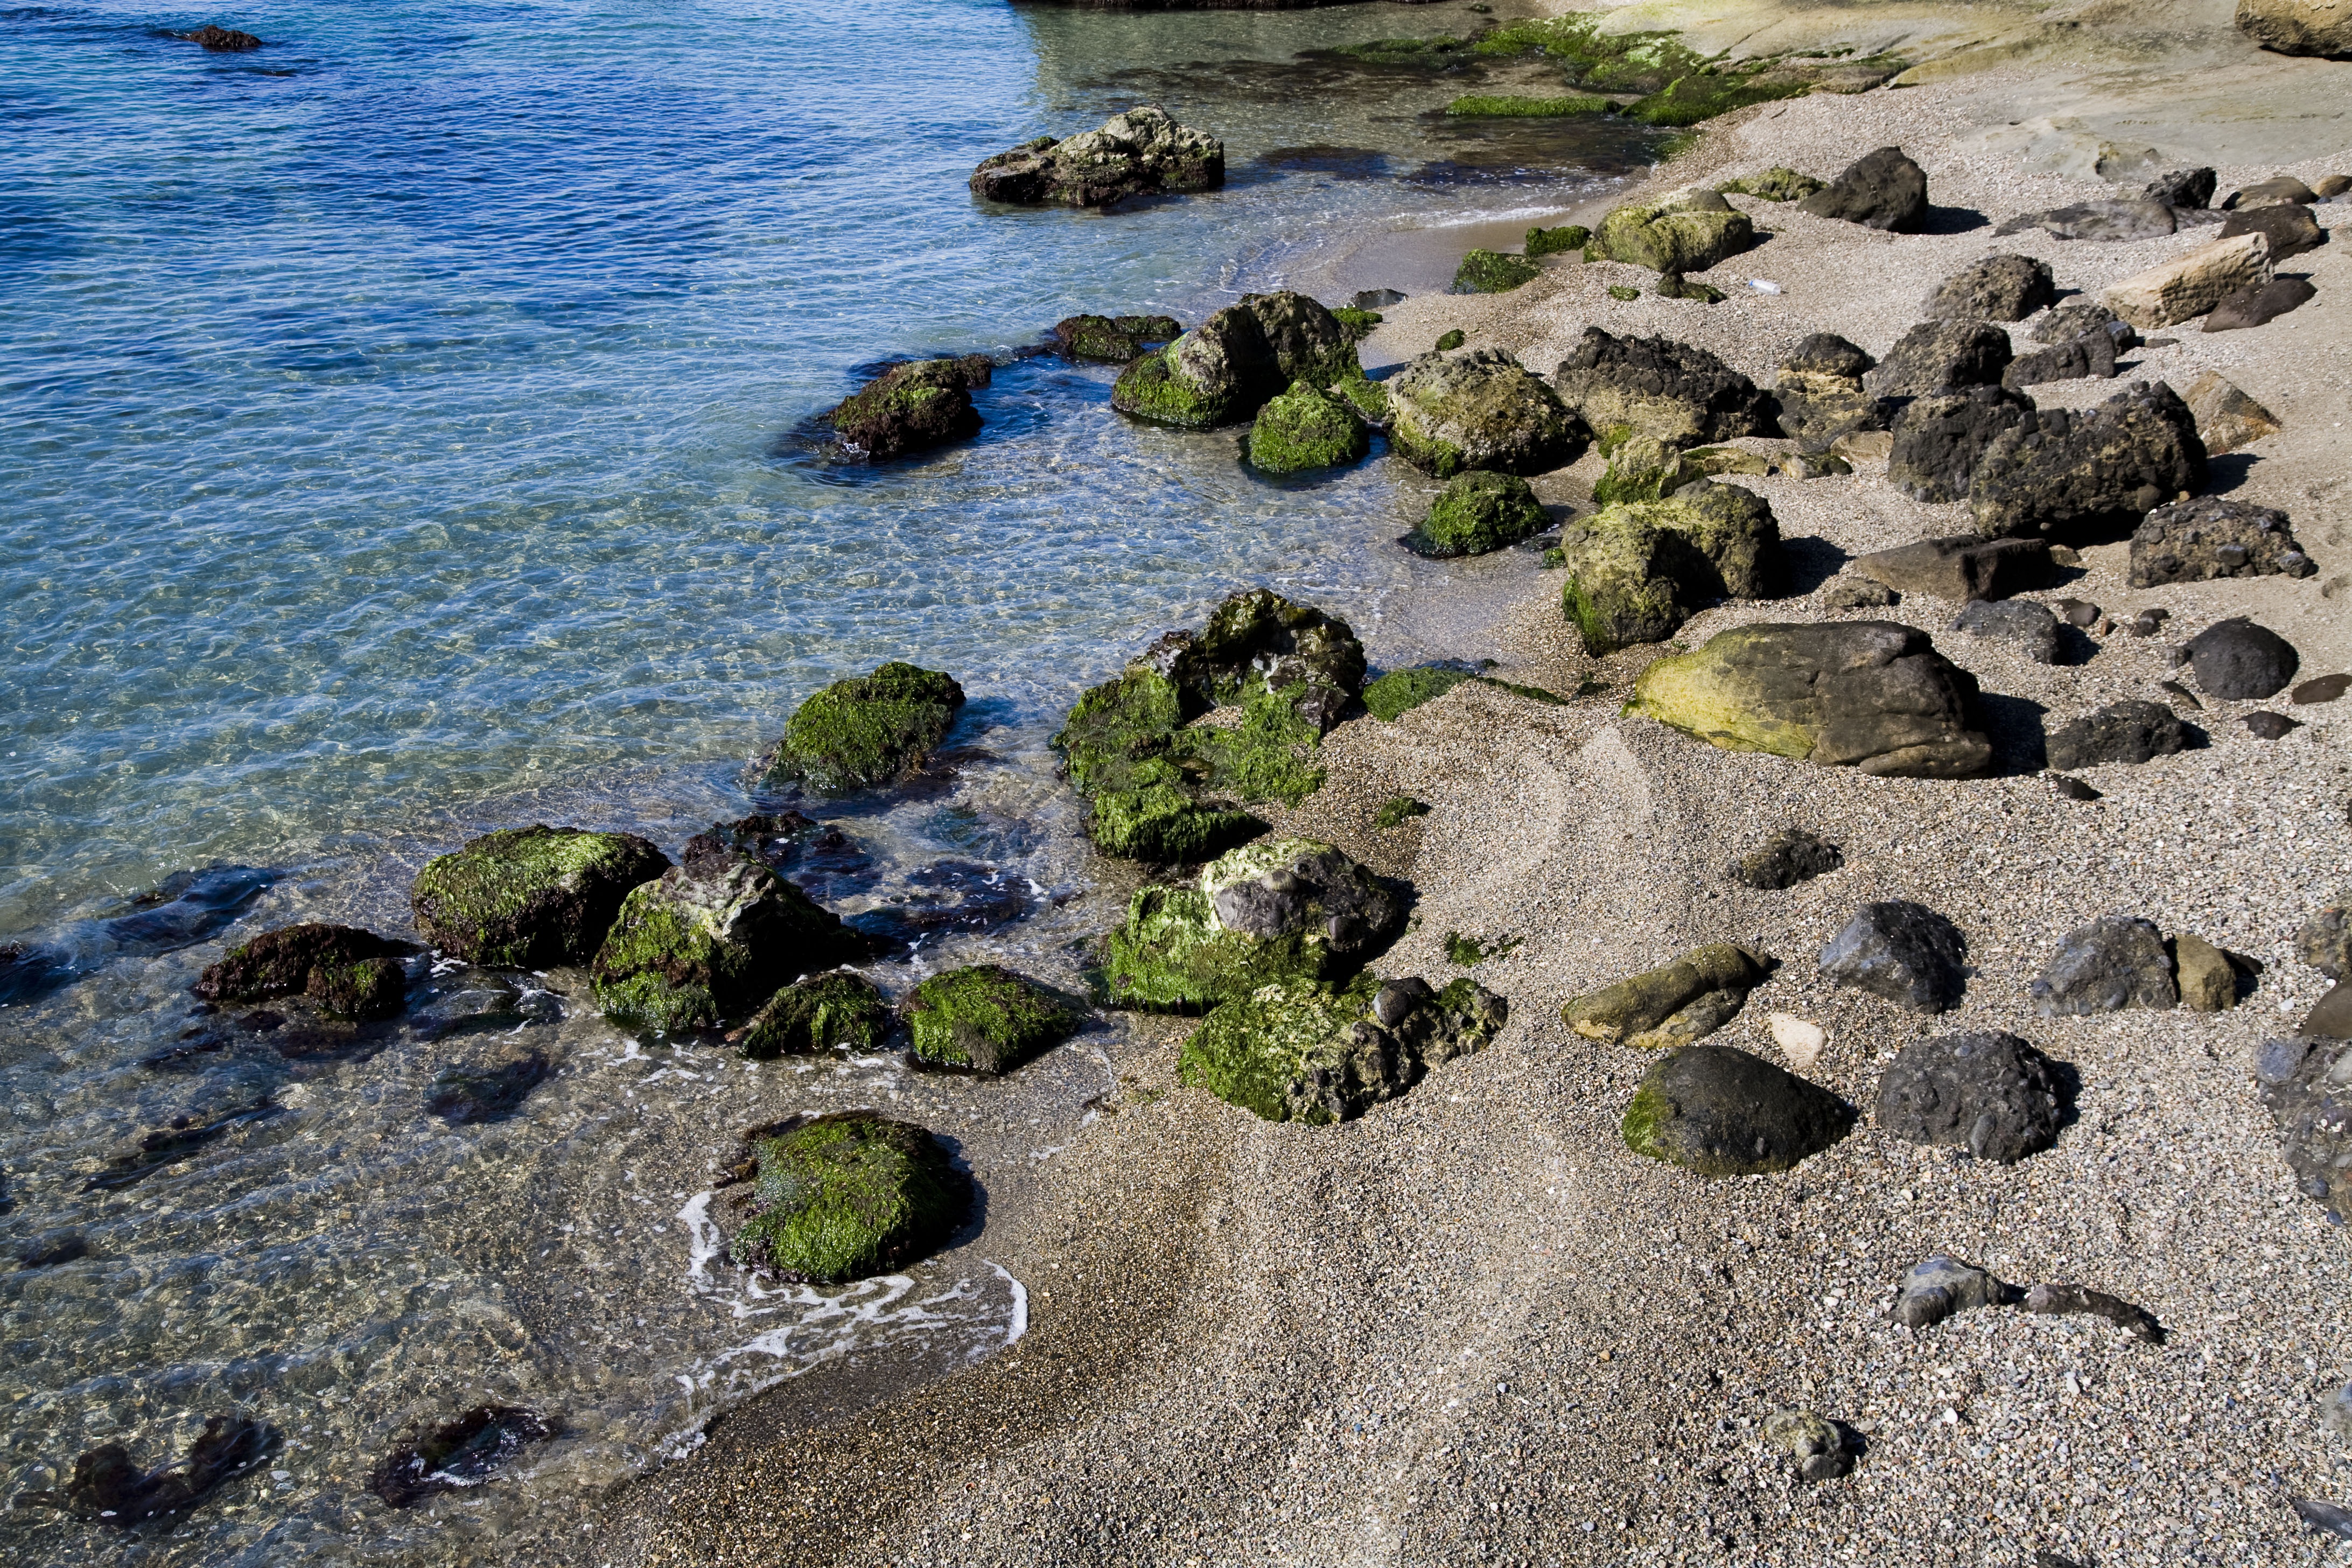
shore, rock, water, sea, body of water, coast, beach, ocean, landscape, geology, tide pool, stream, material, flower, sand